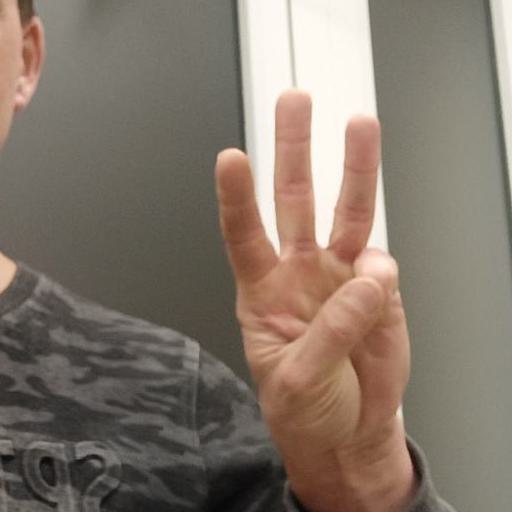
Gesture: three